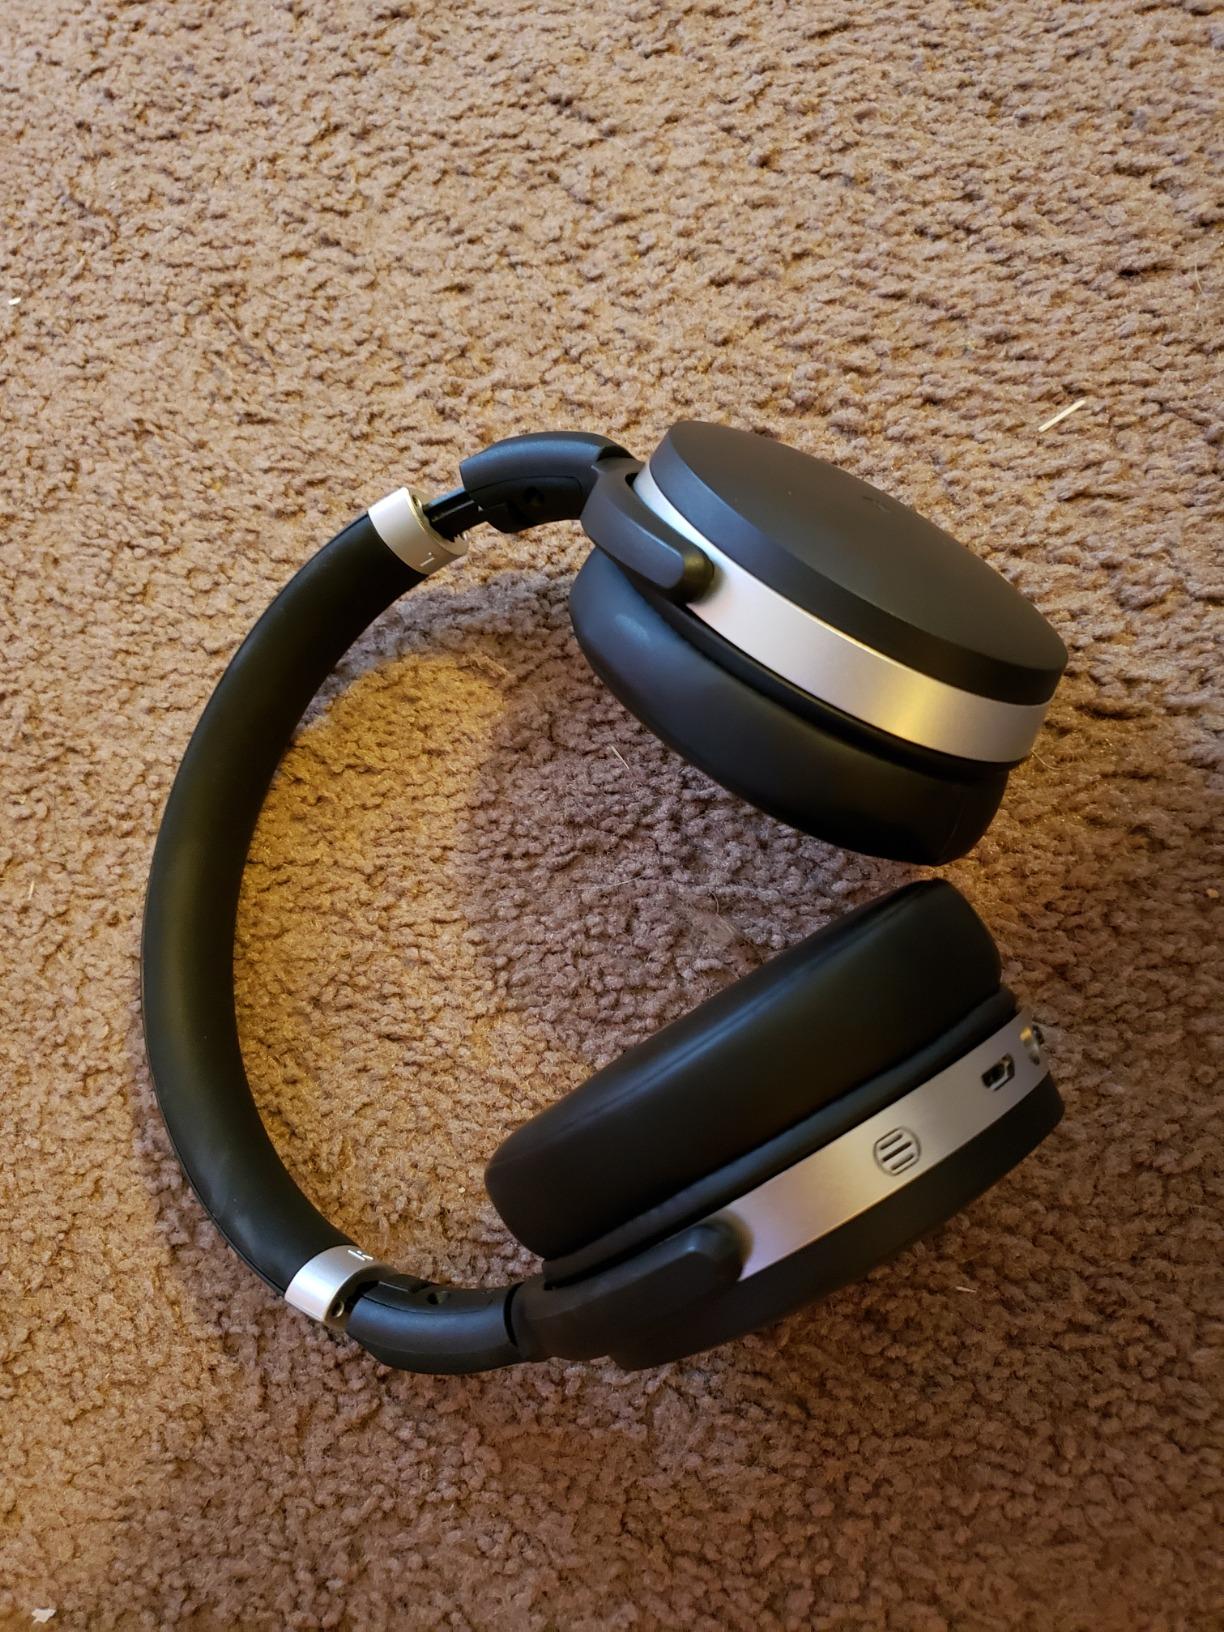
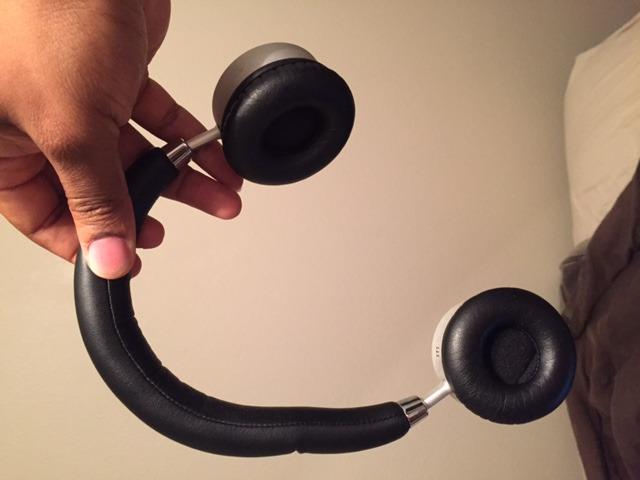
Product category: headphones
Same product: no